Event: Nepal Earthquake
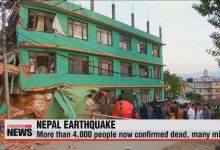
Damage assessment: damage